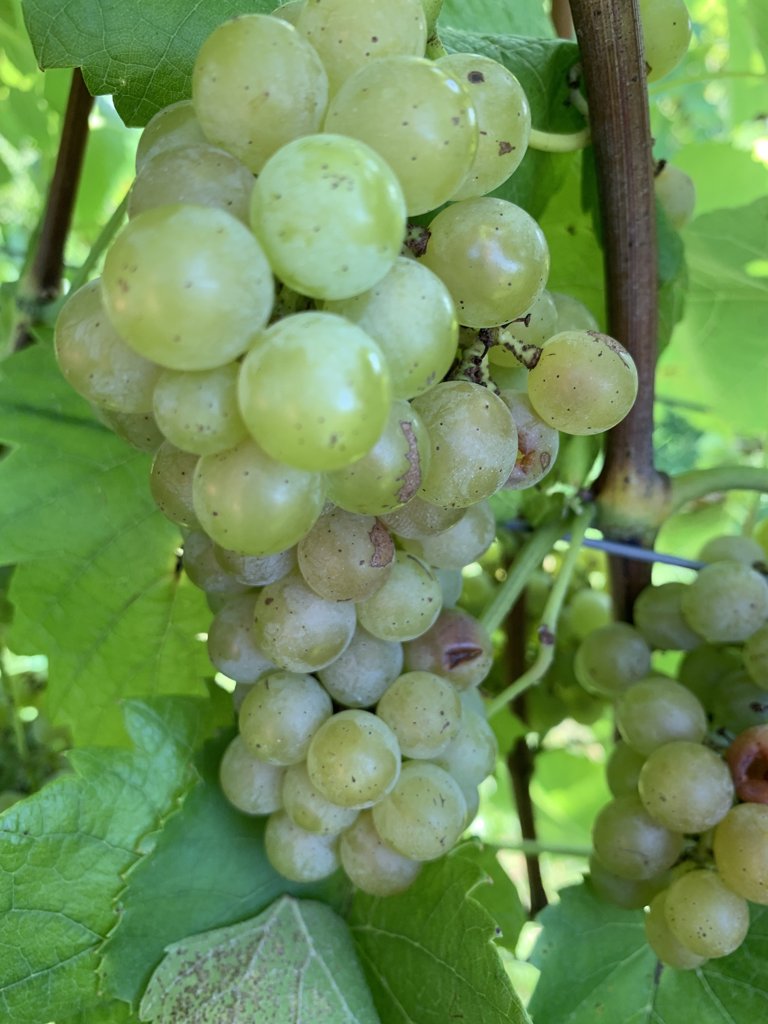
Berries visible: 61
Grape clusters: 3